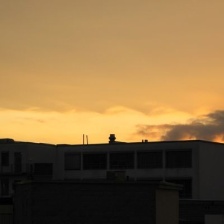
Cloud type: Altostratus